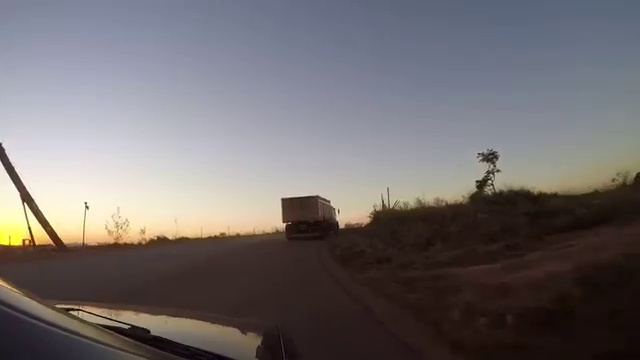
Fire: no
Smoke: no